Delontae Scott

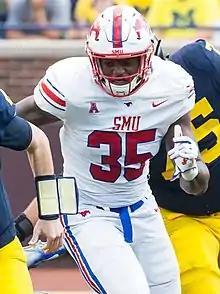
Scott with SMU in 2018

Delontae Scott (born January 21, 1997) is an American football outside linebacker for the Birmingham Stallions of the United Football League (UFL). He played college football at SMU.